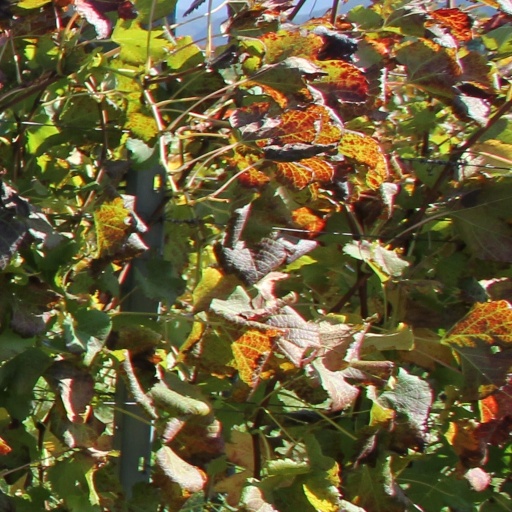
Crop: grape